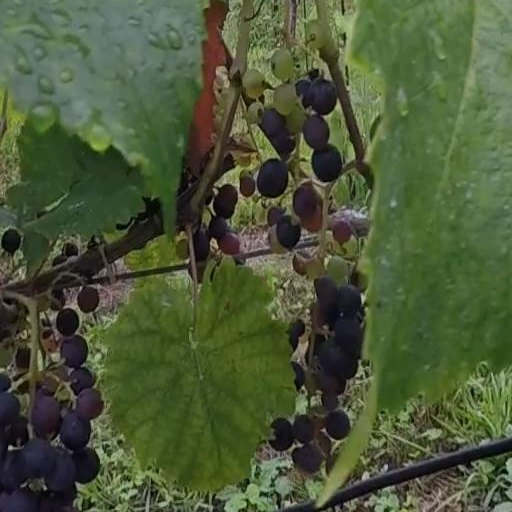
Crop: grape